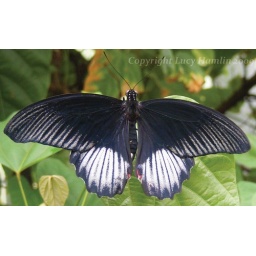
Taken in butterfly house May bank holiday weekend